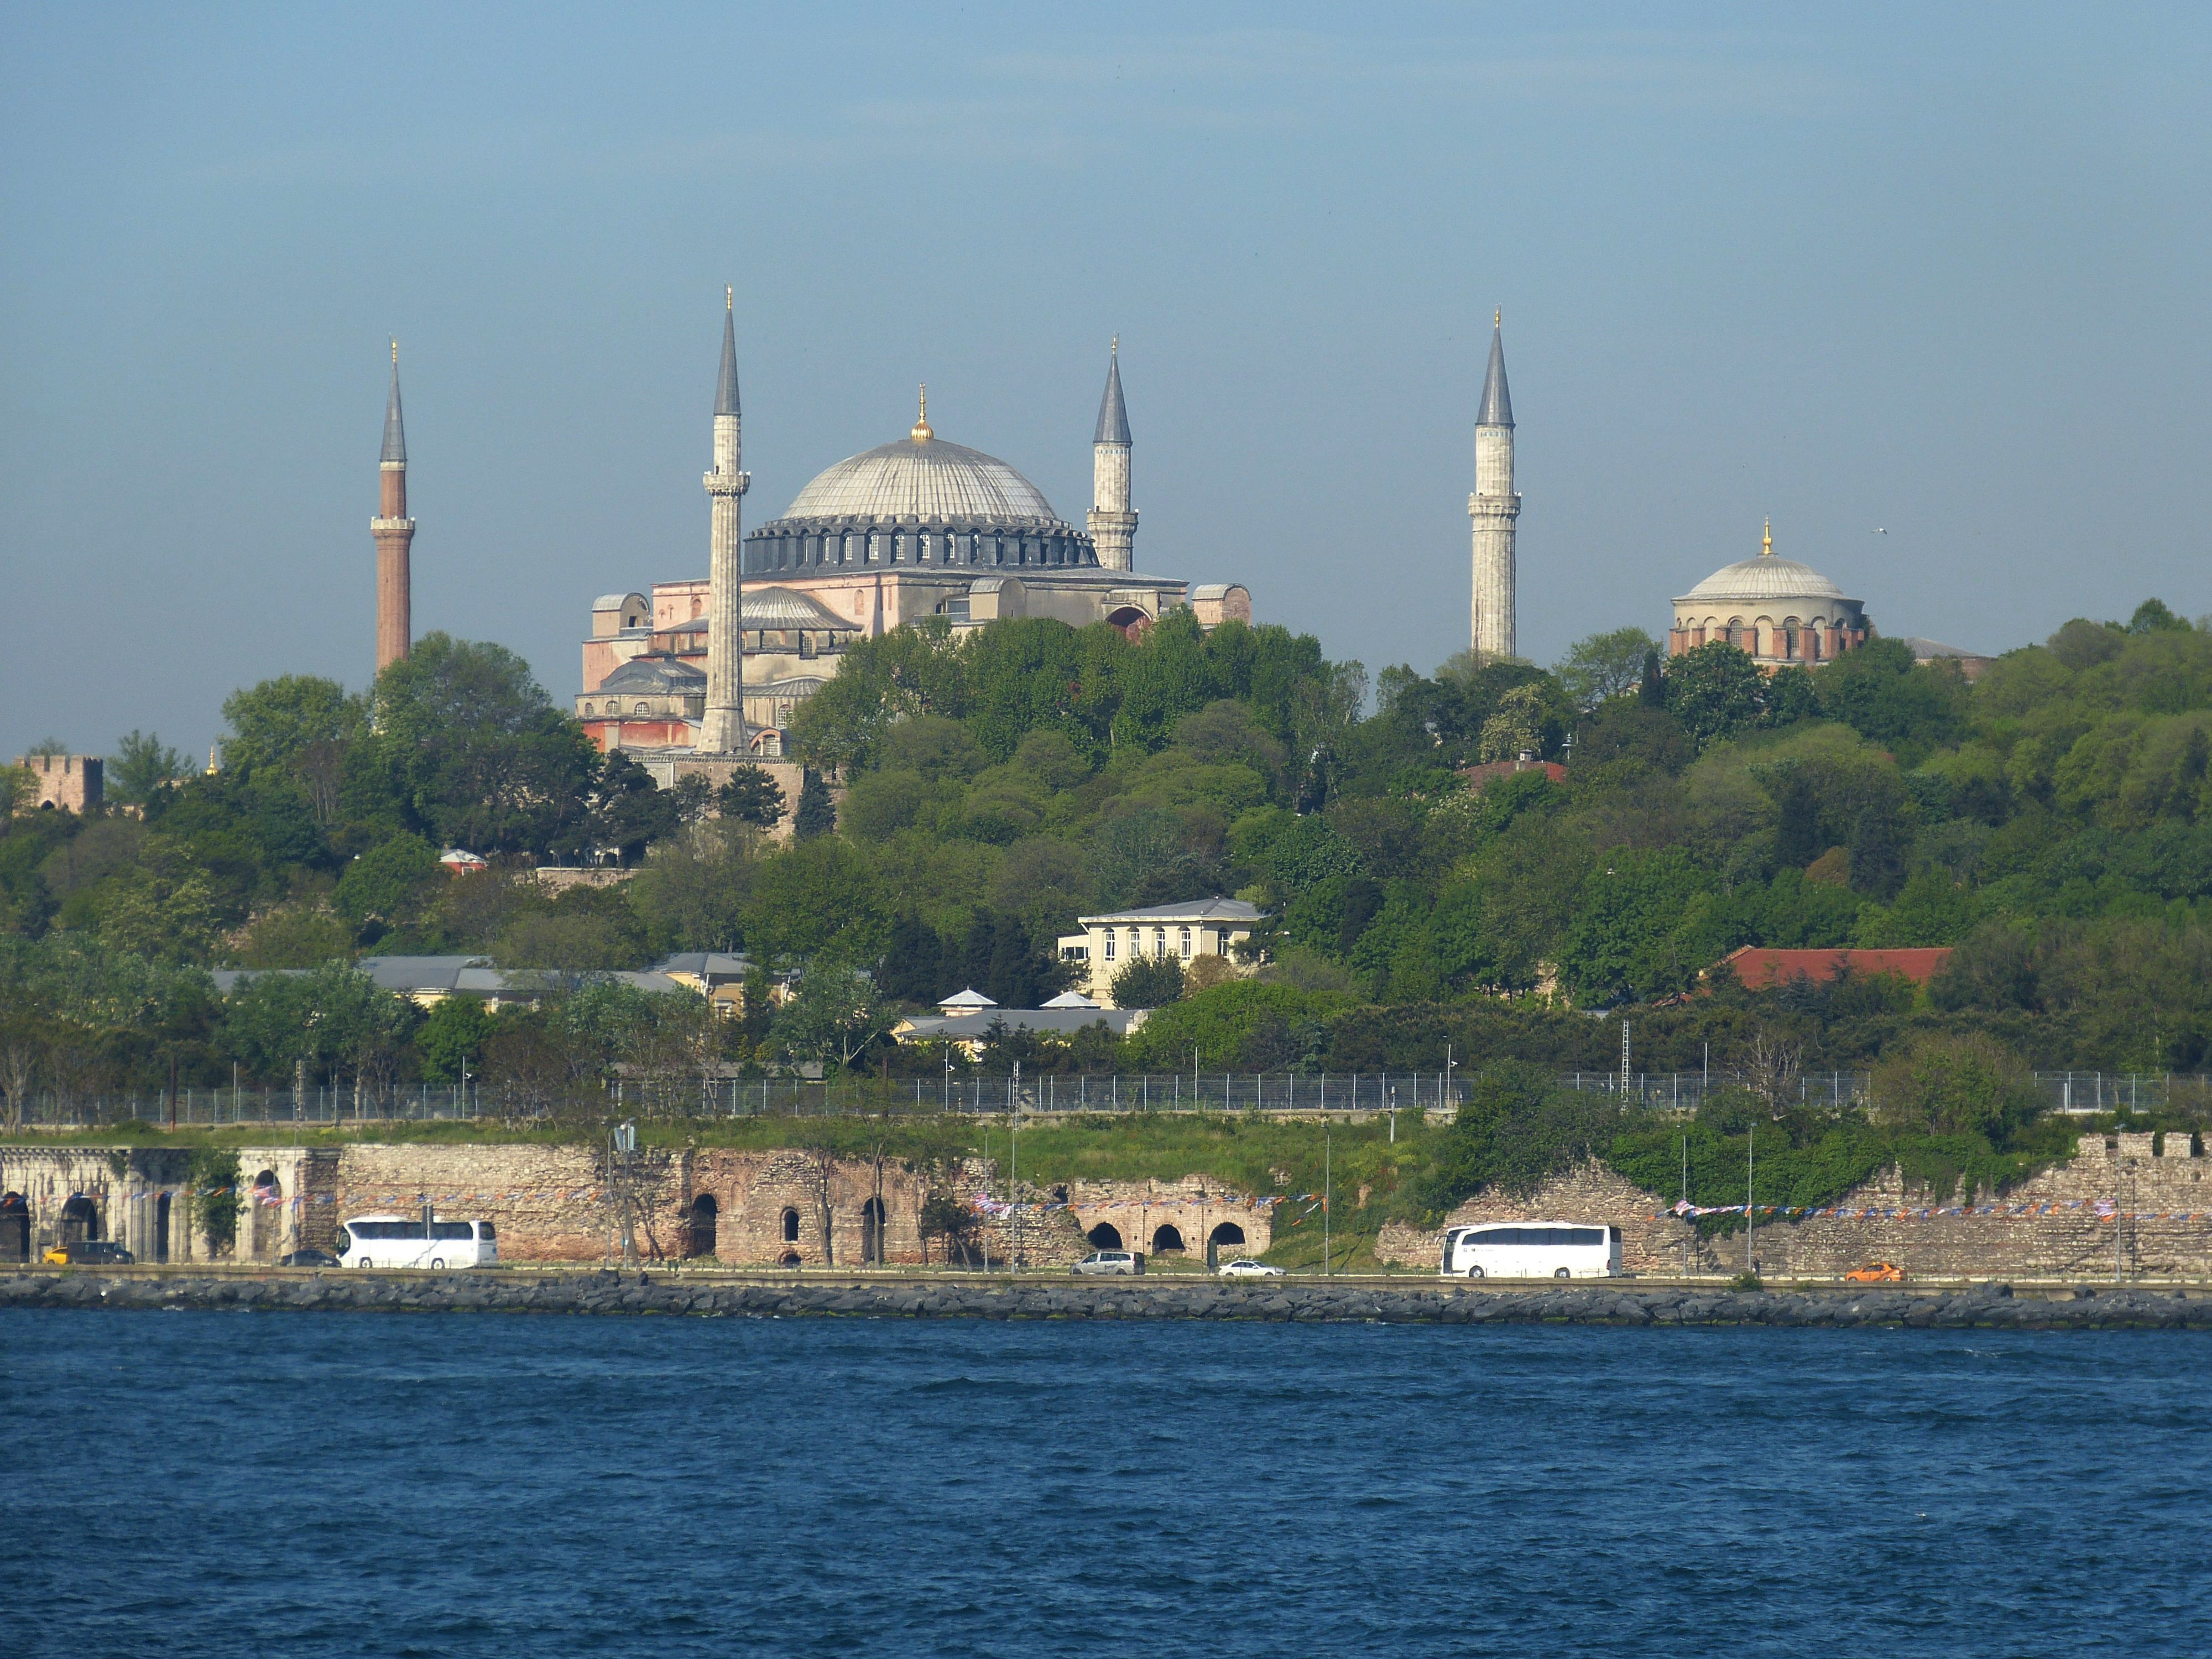
sea, skyline, building, river, ship, vacation, vehicle, tower, landmark, place of worship, turkey, istanbul, bosphorus, mosque, islam, shipping, historically, minaret, more, city wall, marmara, hagia sophia, marmameer